Guachimontones

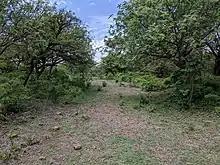
A view of Ball Court 1 at the site of Loma Alta/Los Guachimontones, Jalisco, Mexico

Because Ball Court 1 is located on private property, this feature was only briefly tested with permission from the landowner. As a result, the ball court remains unrestored and not open to visitors. Ball Court 1 awkwardly attaches to Circle A and the reasons for this are unclear. Unlike Circle B, the ridge top does not constrain the ball court's construction. This could be a result of Ball Court 1 predating Circle A. Loma Alta's ball court shares the same orientation as Los Guachimontones’ ball court suggesting that both were constructed around the same time.